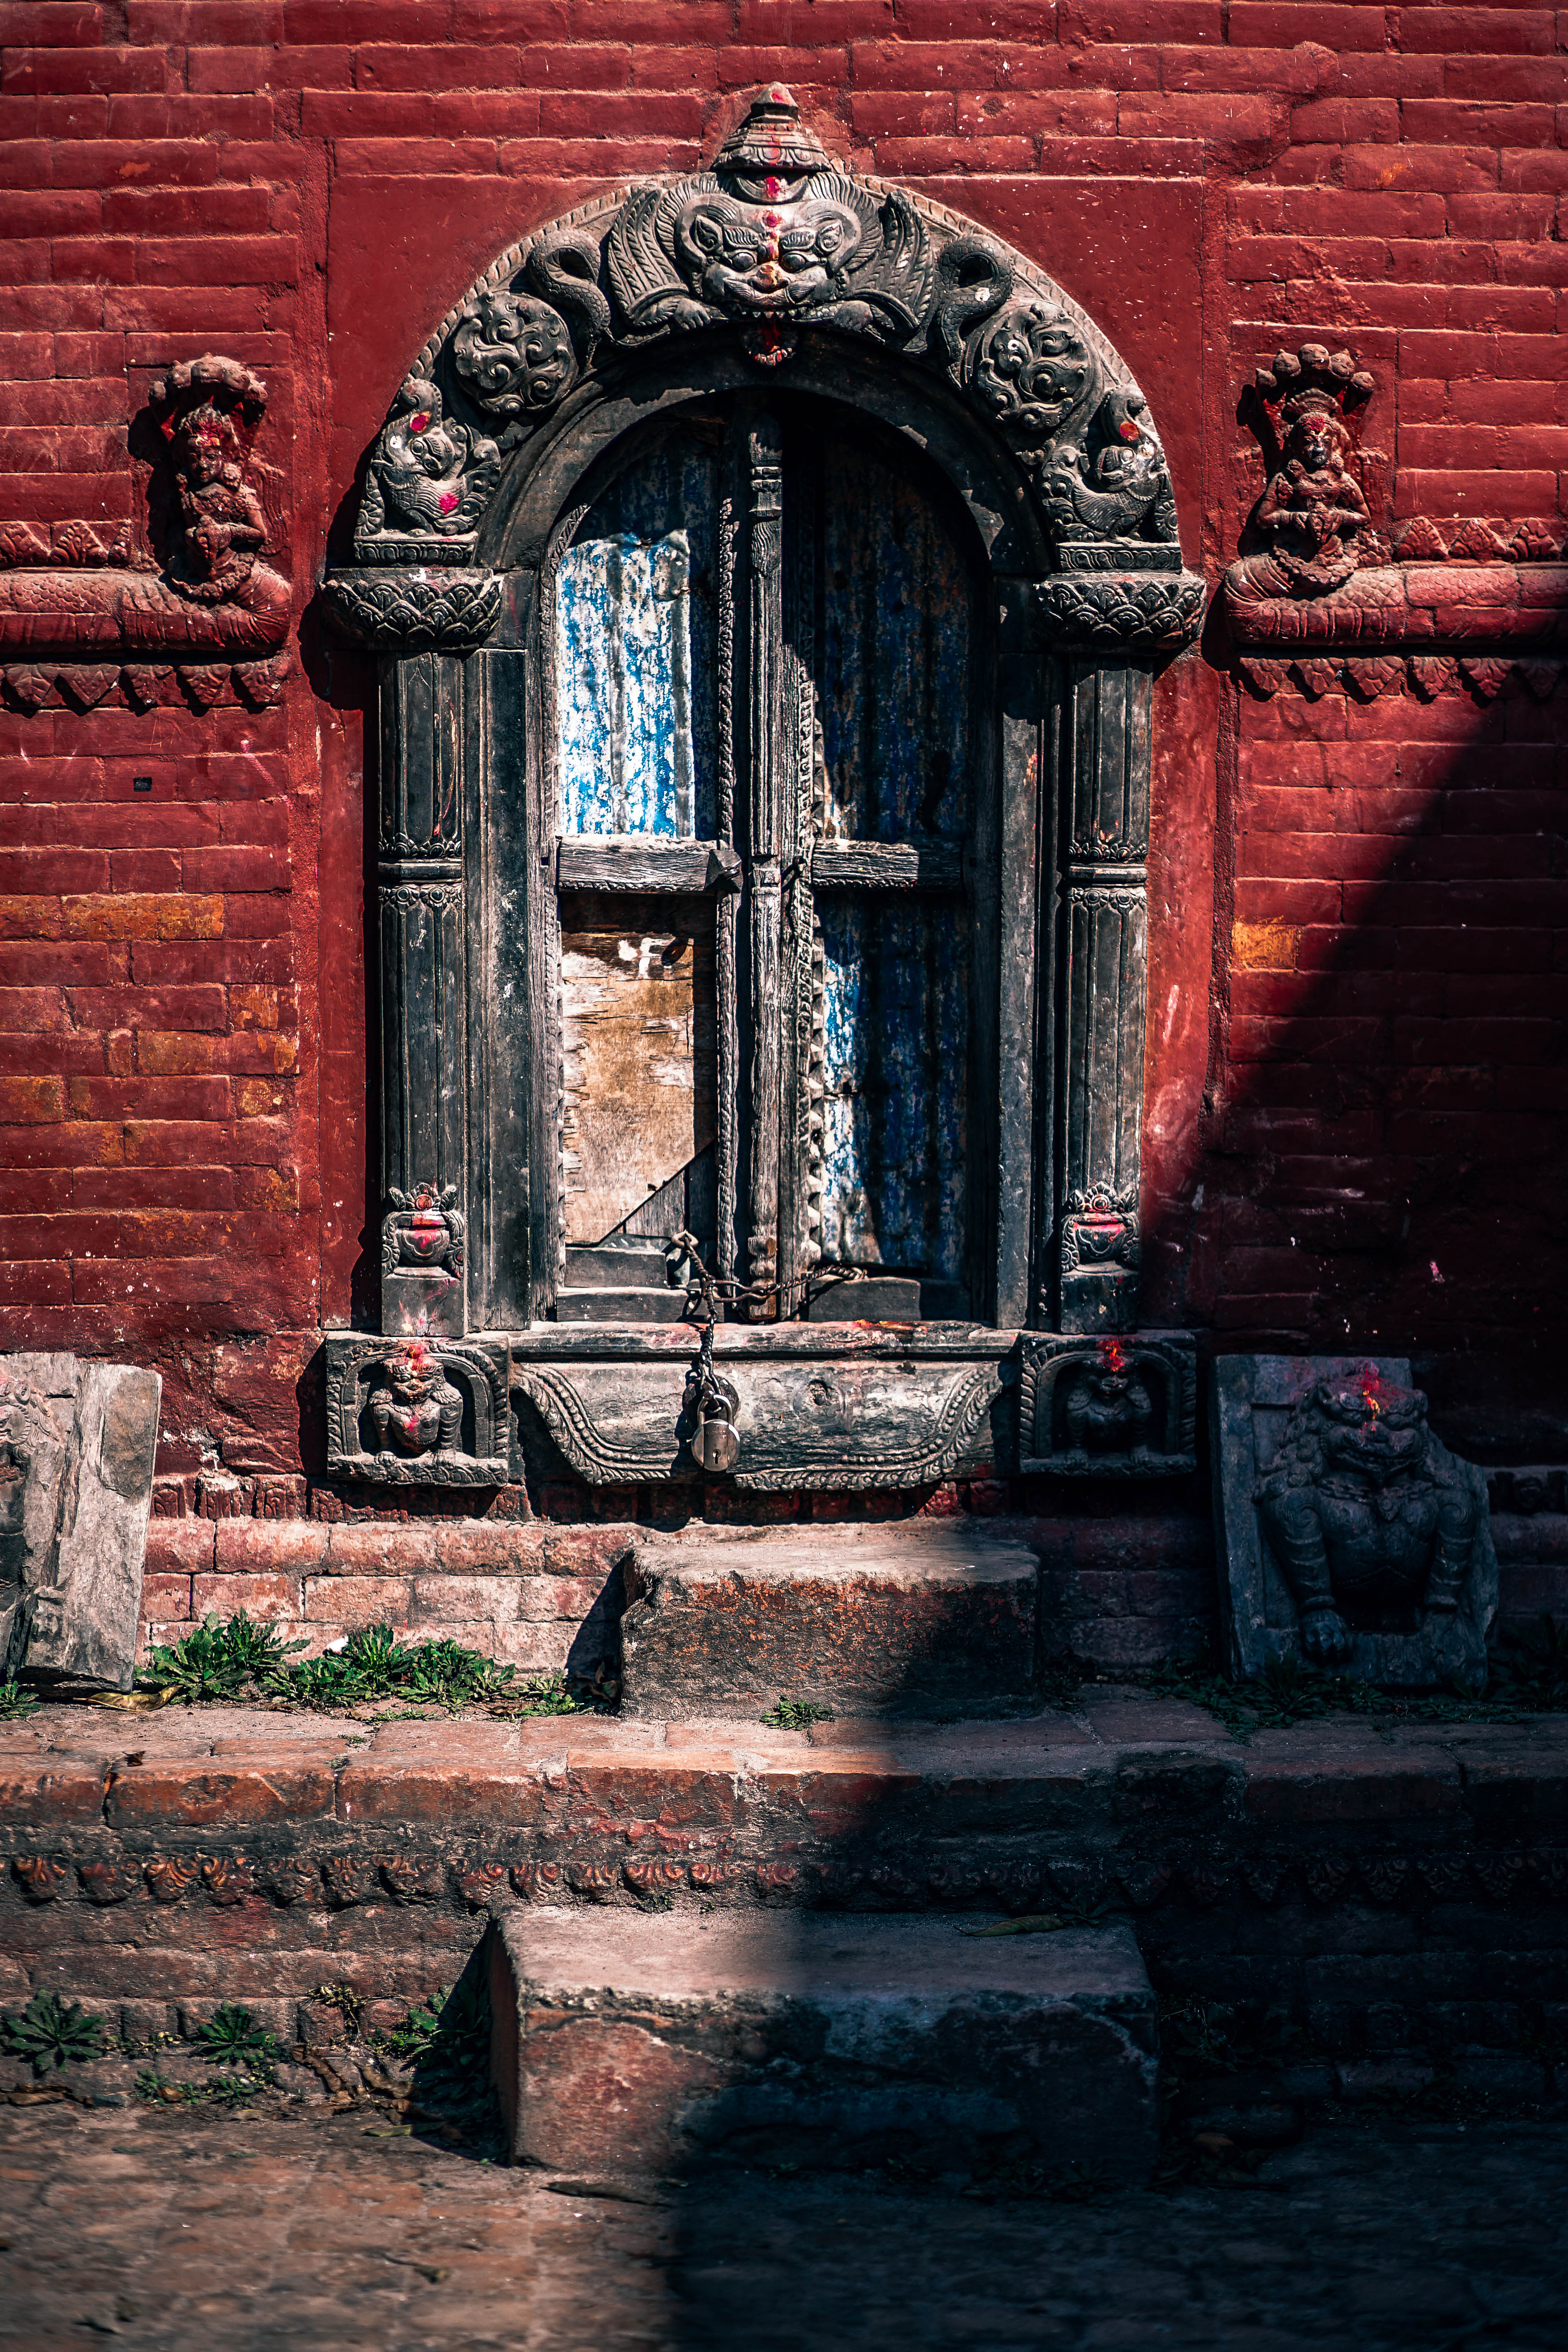
rock, wood, house, window, wall, red, color, darkness, brick, door, place of worship, temple, ruins, ancient history